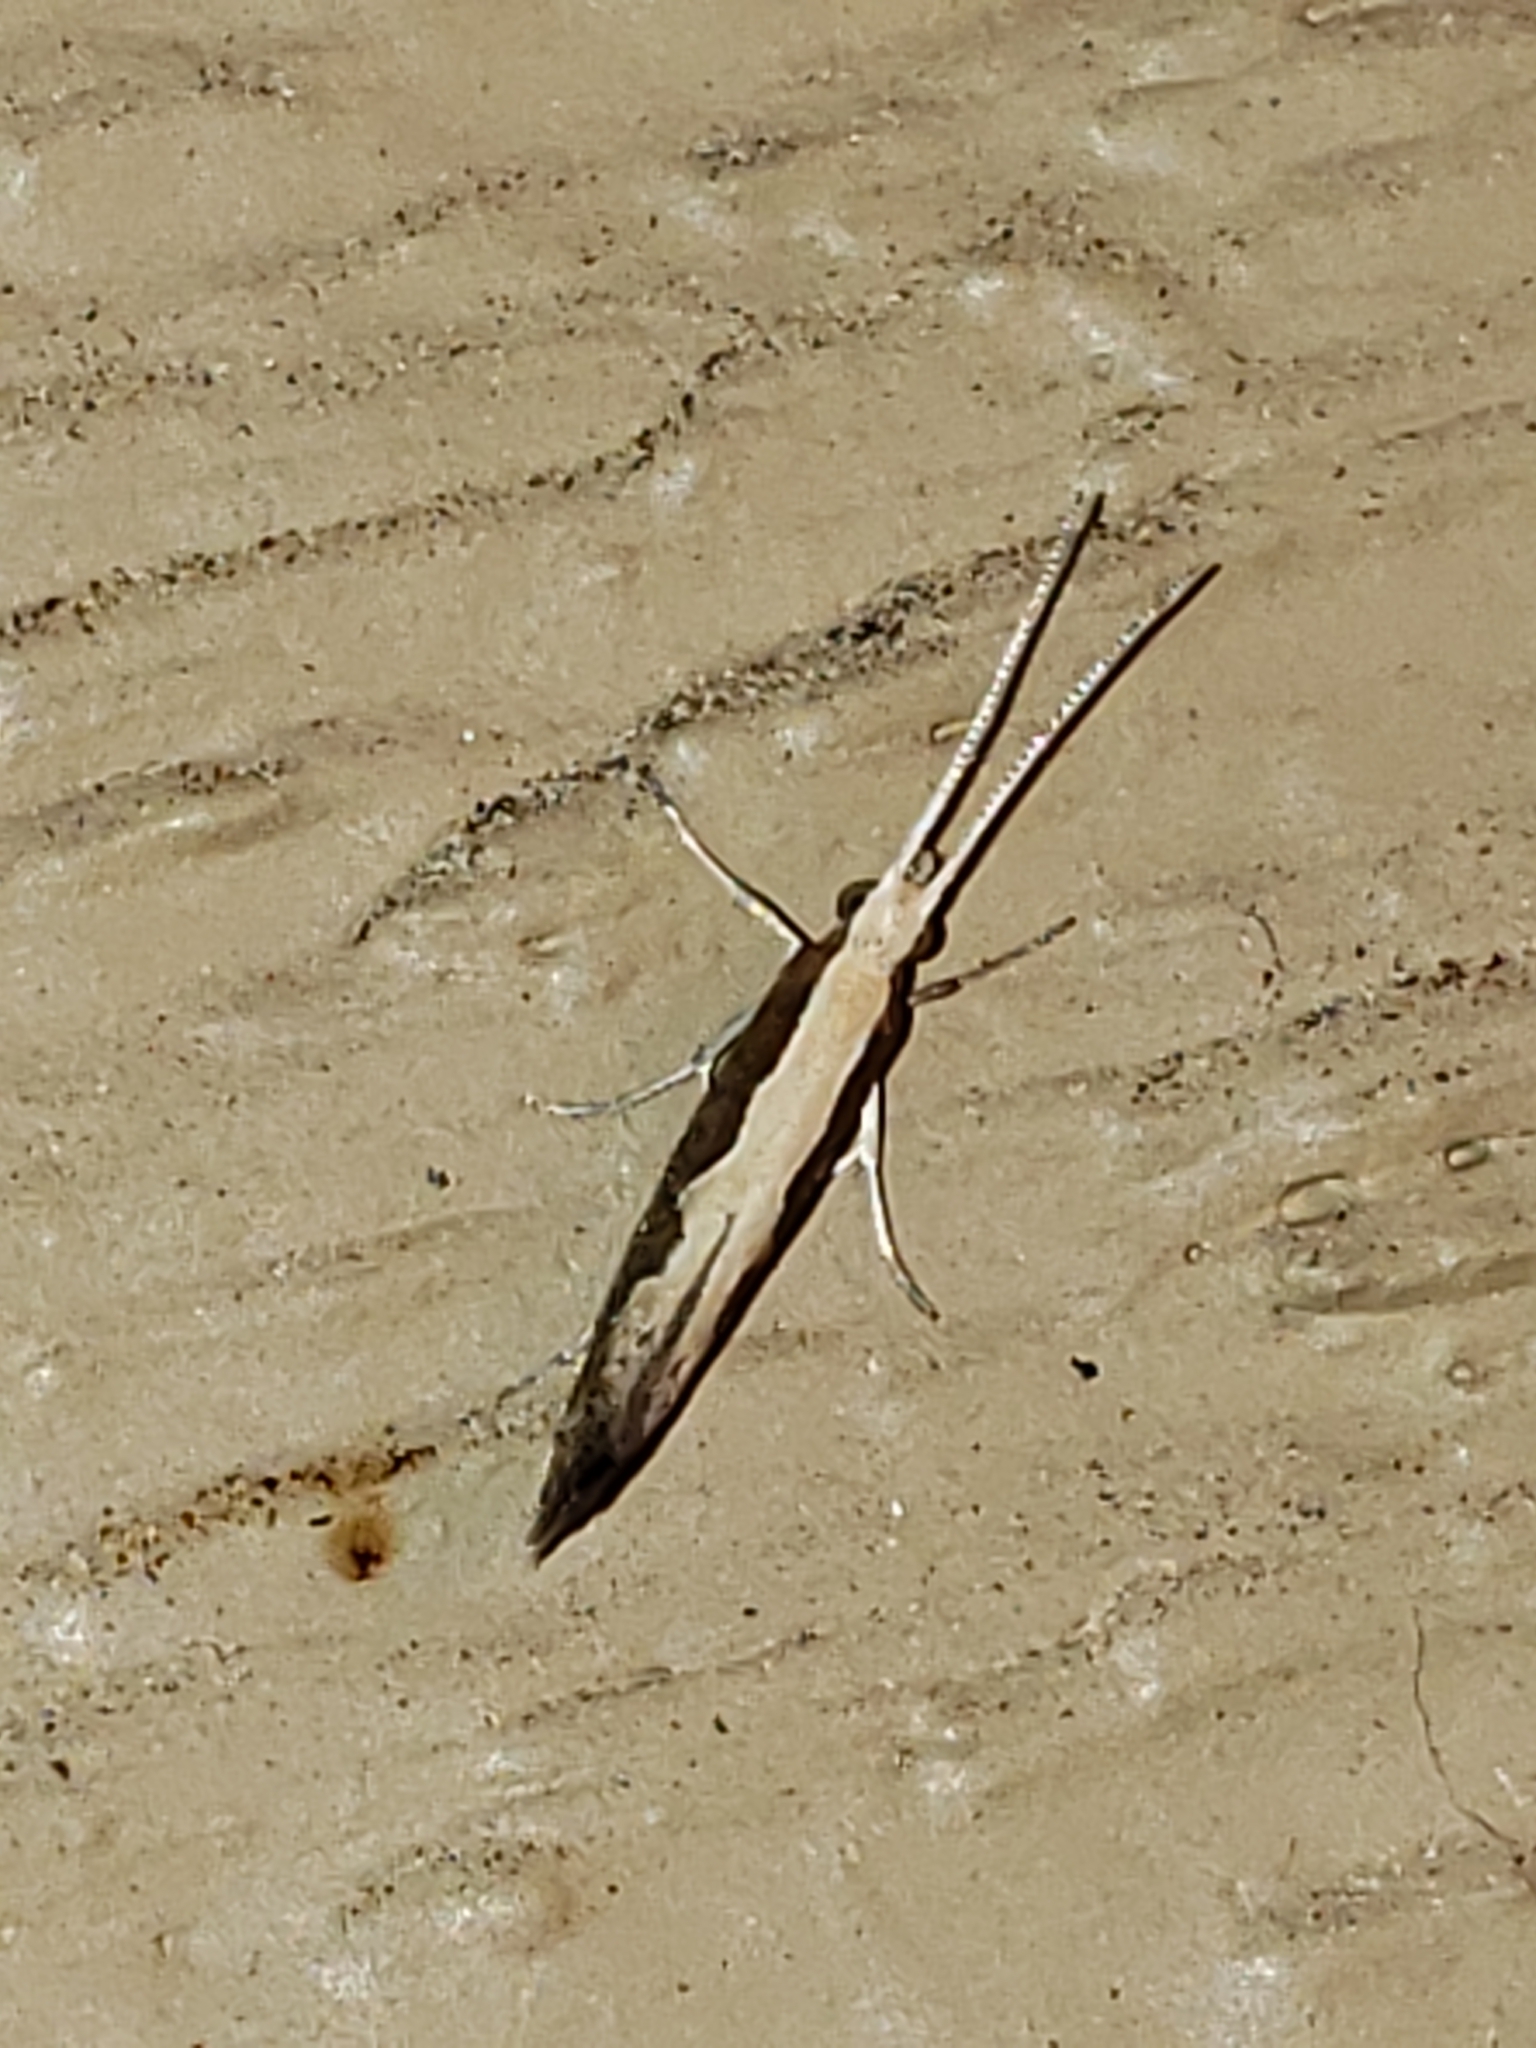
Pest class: diamondback_moth